Film censorship

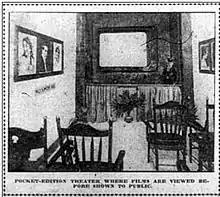
Private Screening Room

Film censorship, the control of the content and presentation of a film, has been a part of the film industry almost as long as it has been around. The activists of current society continue to broaden the First Amendment rights for the film industry allowing the art to be restricted to a certain limit. In fact, Britain established film censorship in 1912 and the United States followed a decade later. Other early efforts of censoring the film industry include the Hays Code of 1922 and the Motion Picture Production Code of 1930.